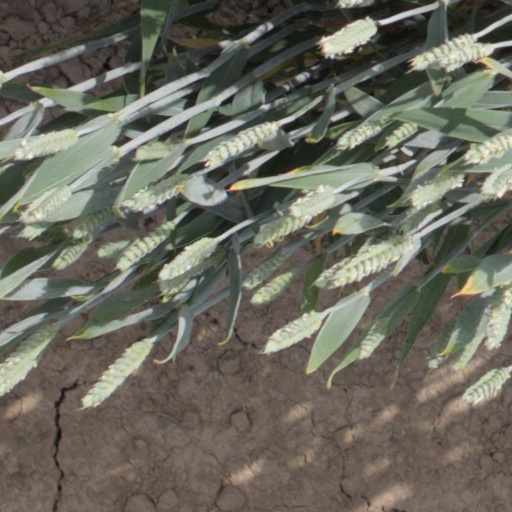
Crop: wheat